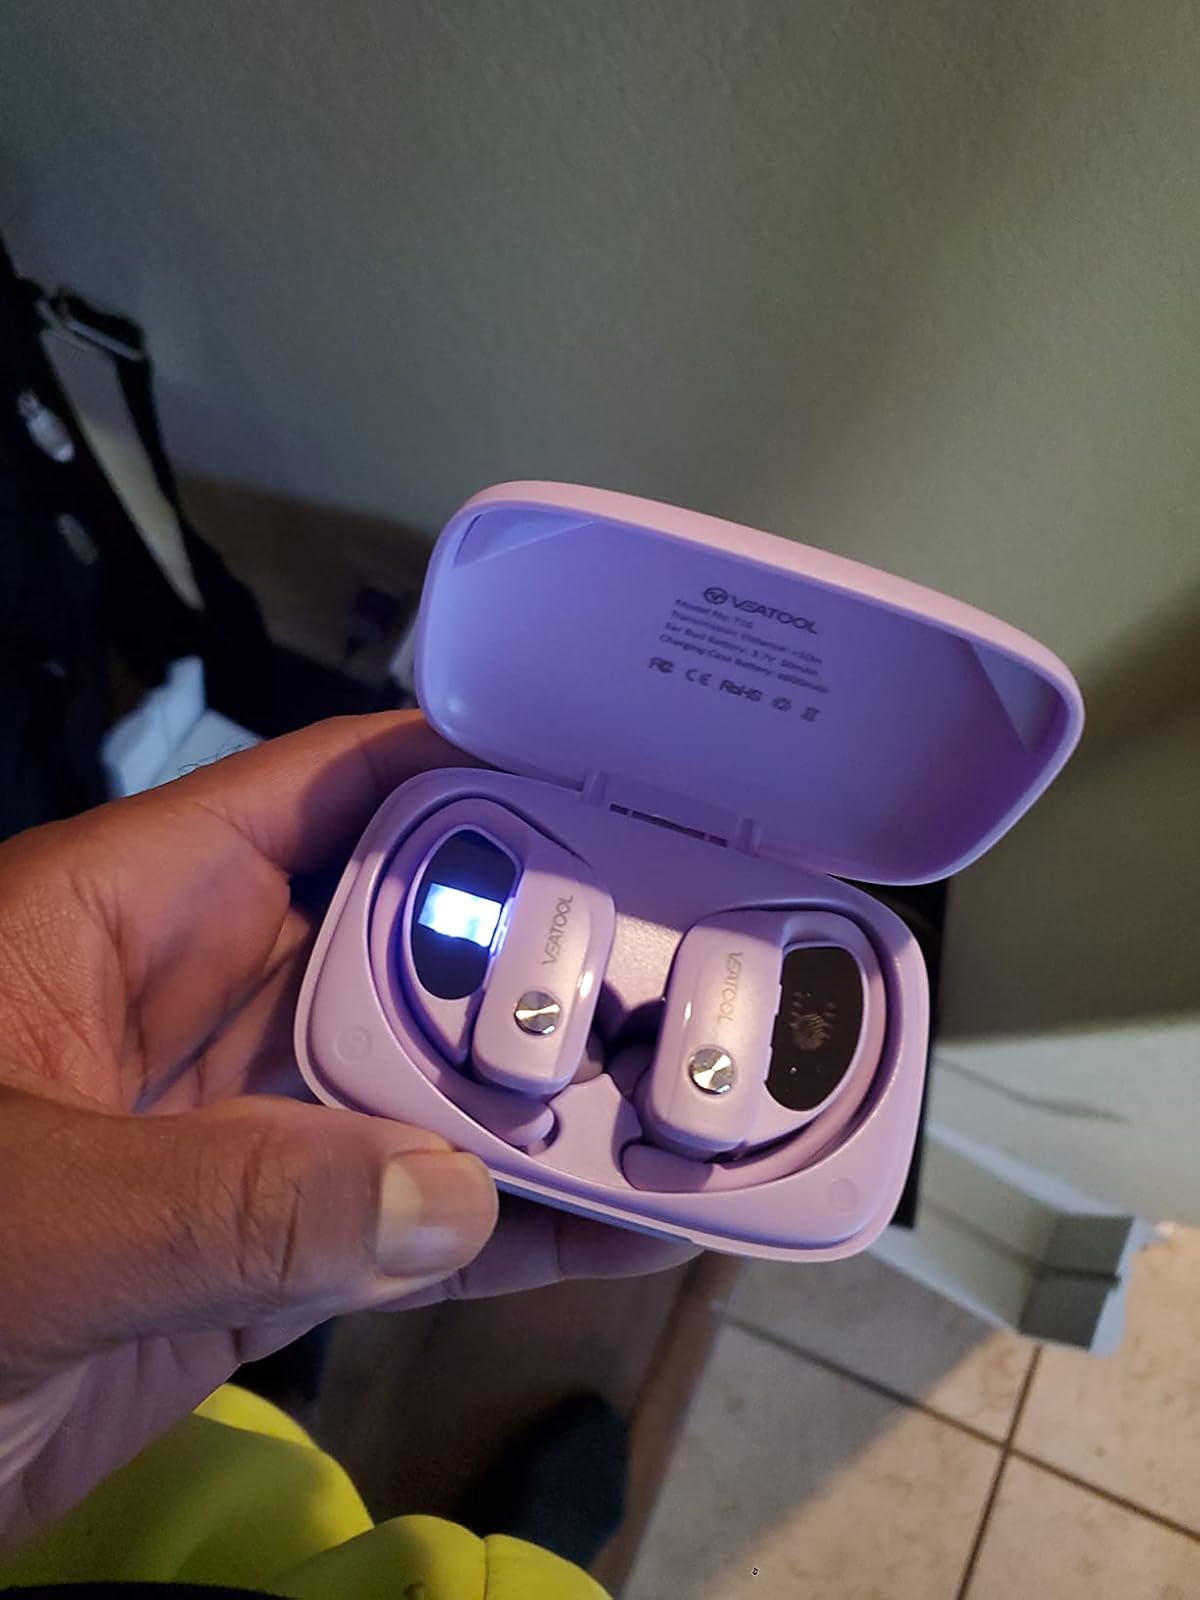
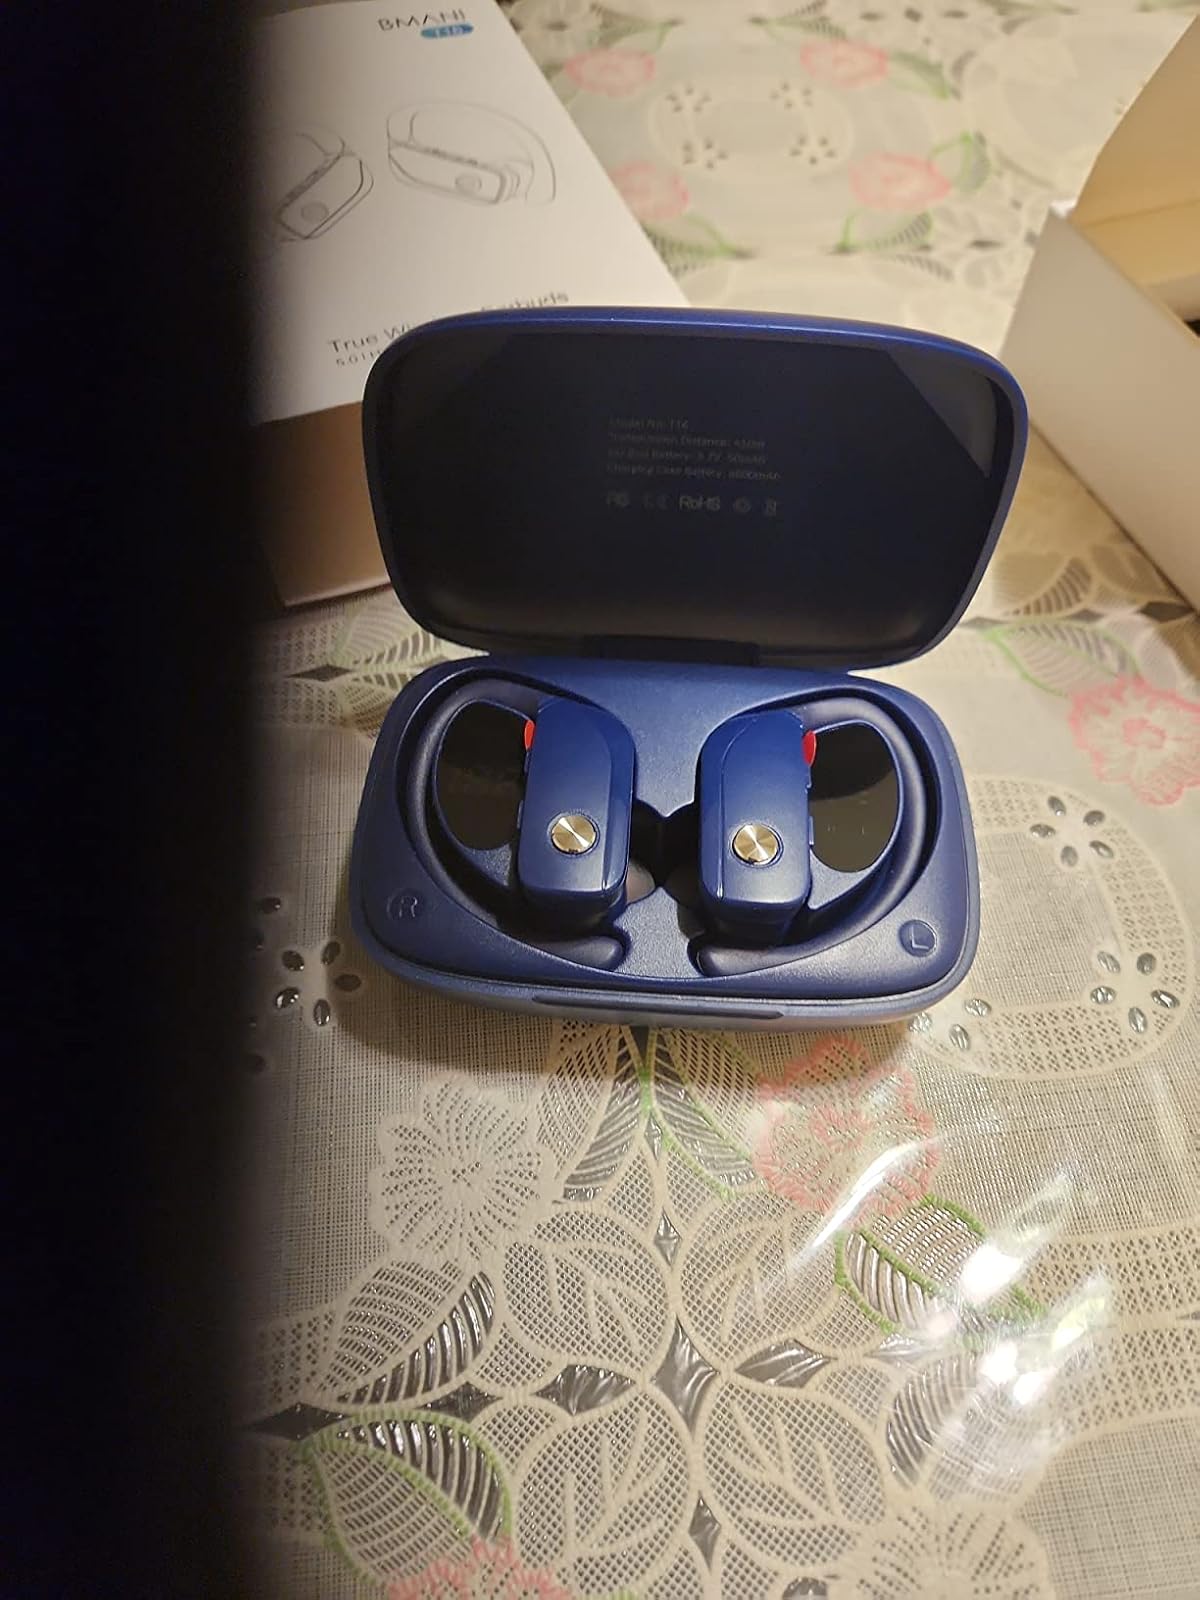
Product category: earbuds
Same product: no